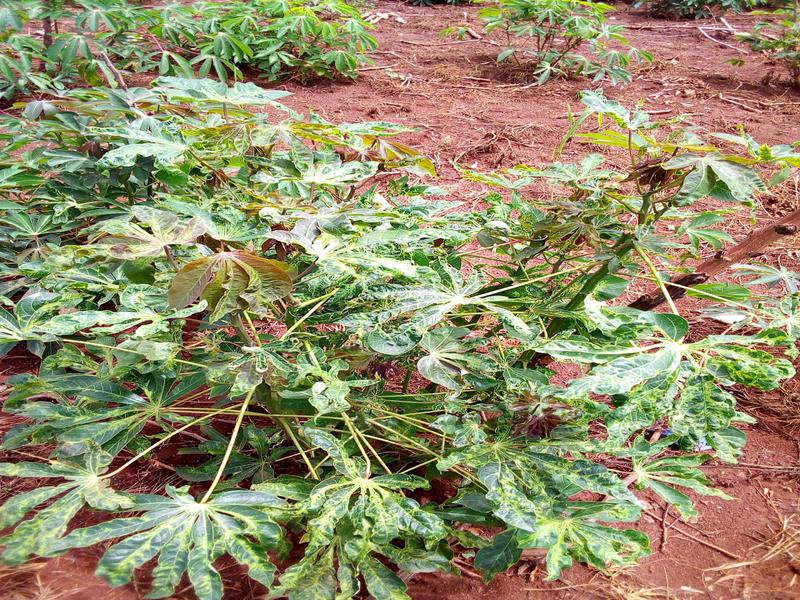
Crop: cassava
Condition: mosaic_disease